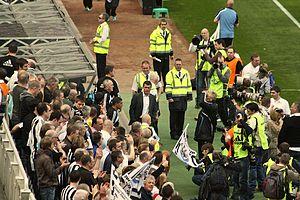
Roy Keane, né le 10 août 1971 à Cork, est un footballeur international irlandais reconverti entraîneur. Joueur, il a évolué au poste de milieu de terrain récupérateur.